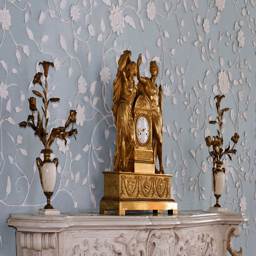
A very pretty gold clock with ornate figures on it.
This fireplace mantle features a bronze clock and statue.
An intricately decorated mantle holds a gold clock and vases with gold flowers against floral wallpaper.
A gilded clock on a marble mantlepiece between  vases of bronze flowers.
a gold clock sitting on a mantle in a room